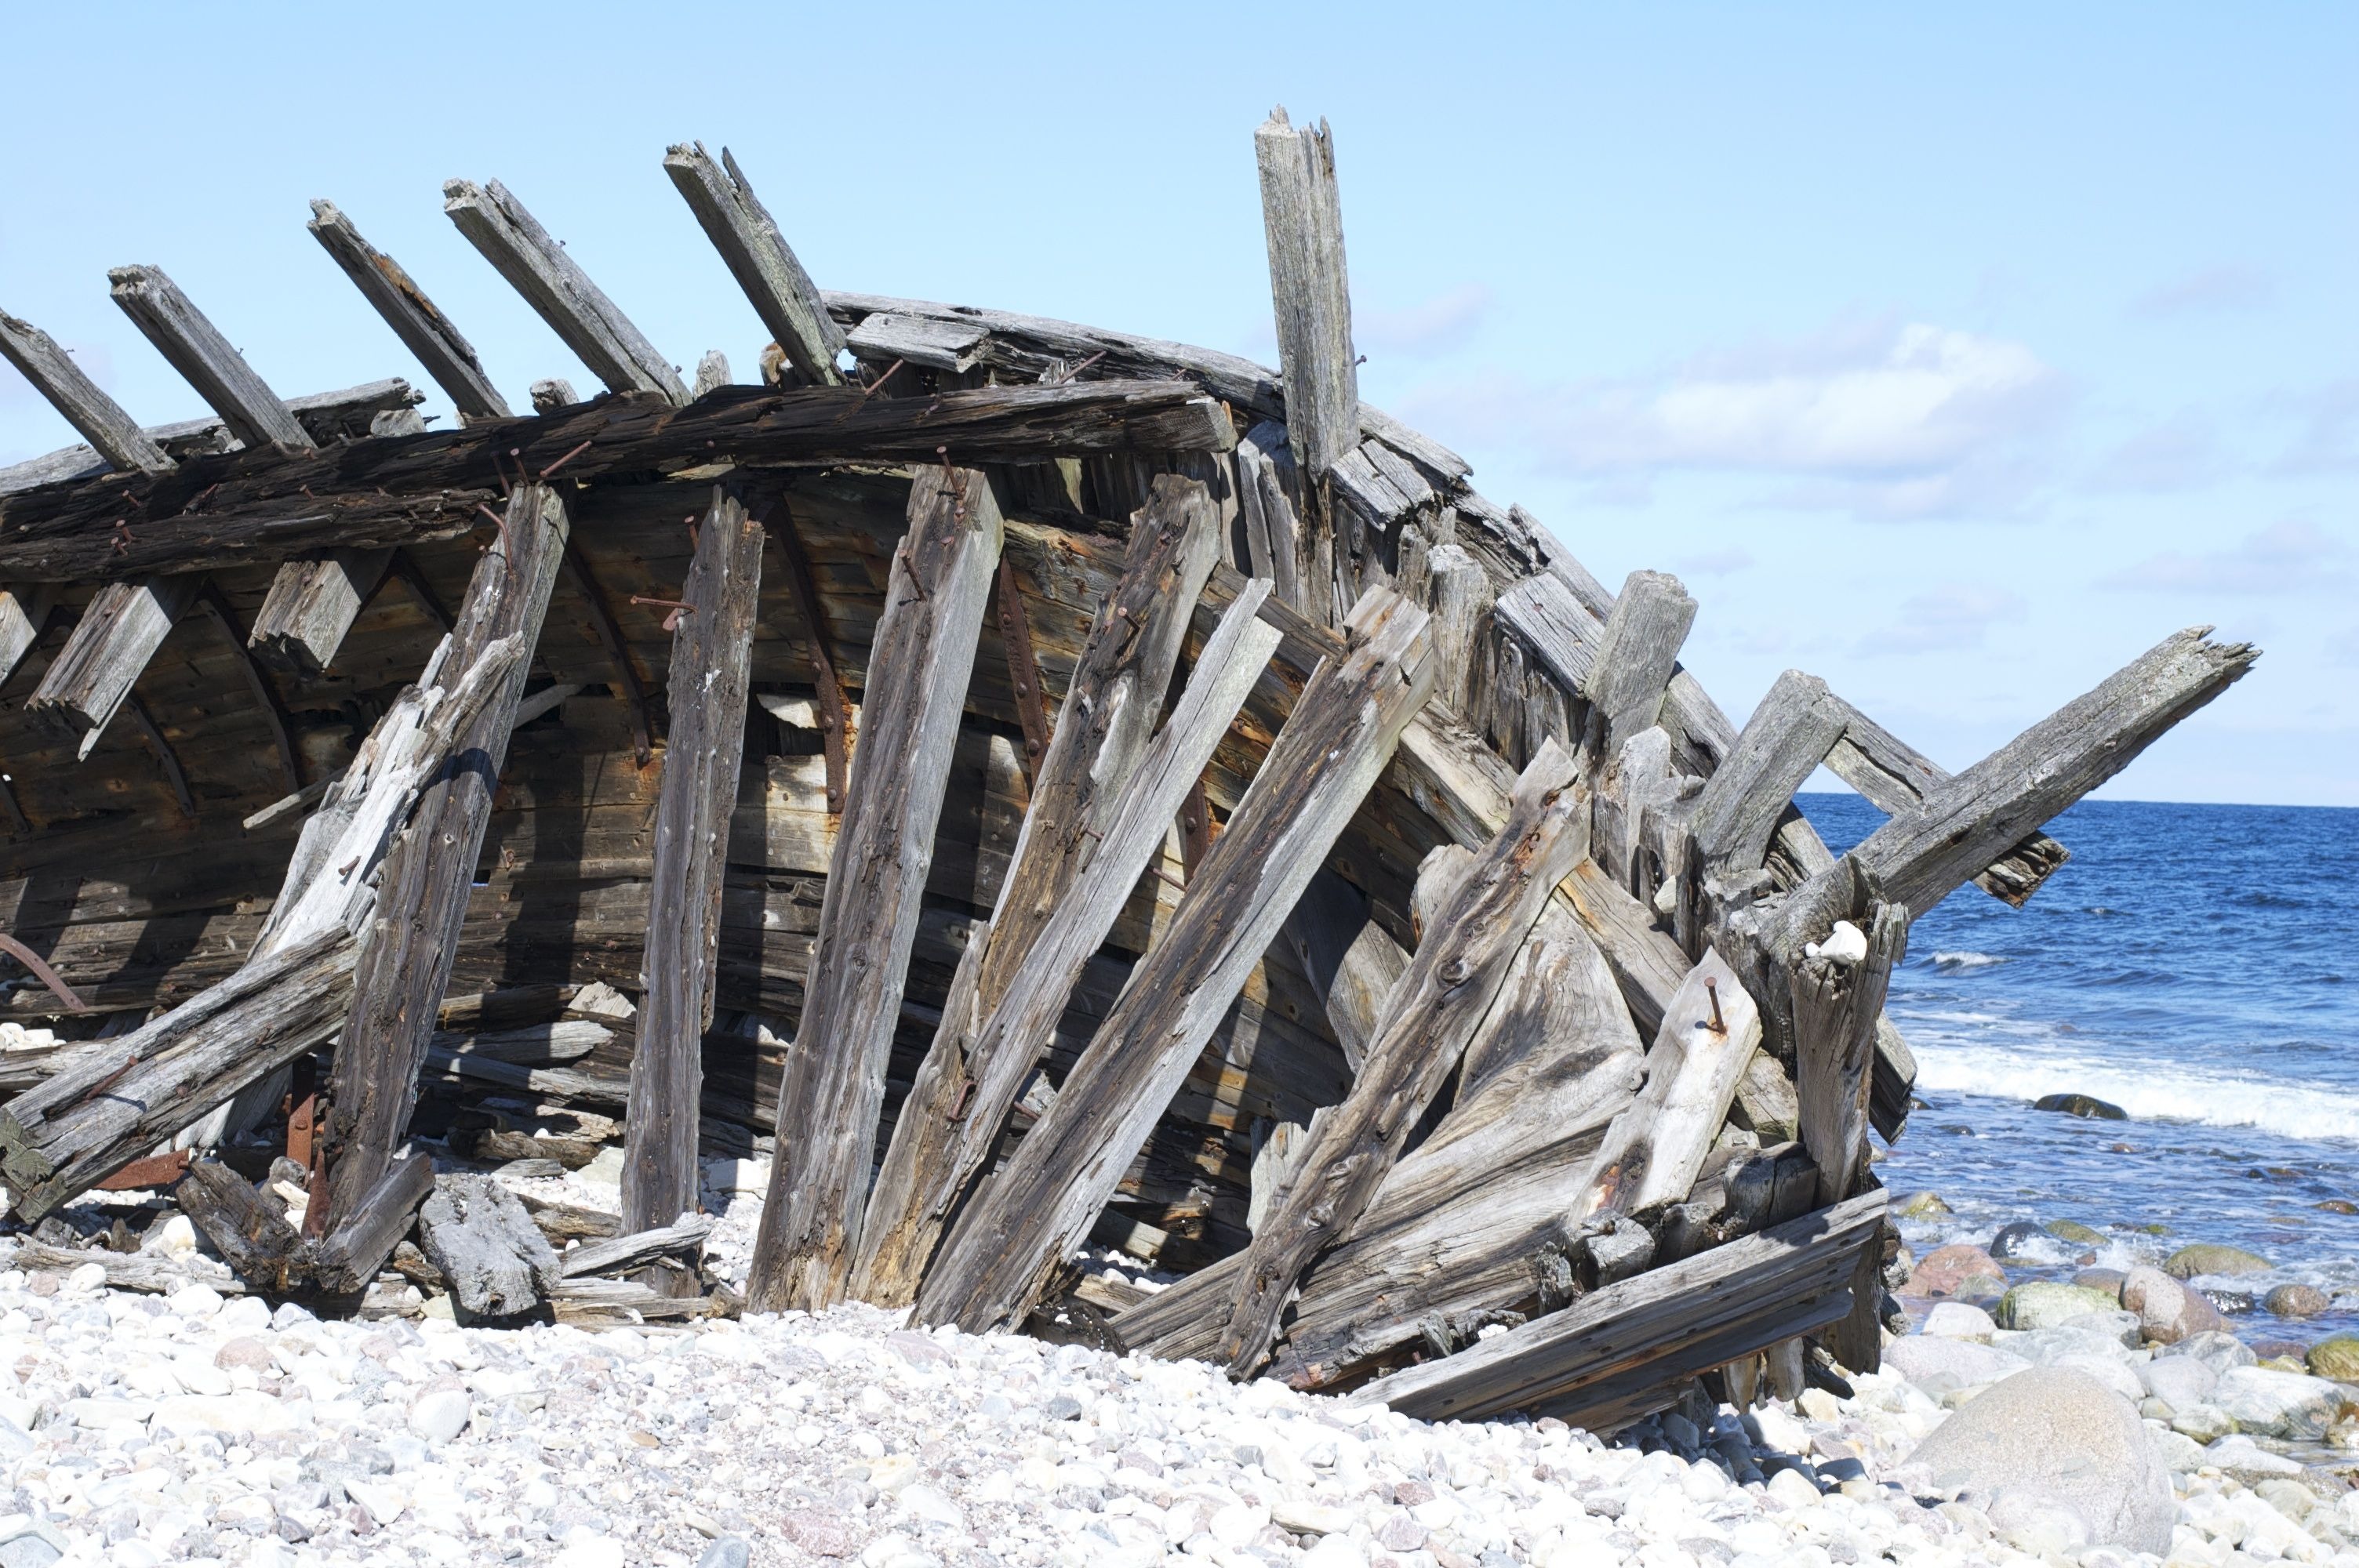
beach, sea, snow, wood, boat, vehicle, fishing boat, boats, ships, wreck